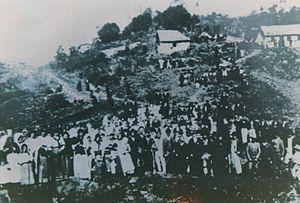
La révolte de Quebra-Quilos est une révolte paysanne diffuse survenue dans plusieurs villes et bourgs du Nordeste Brésilien, entre la fin de 1874 et le milieu de 1875.